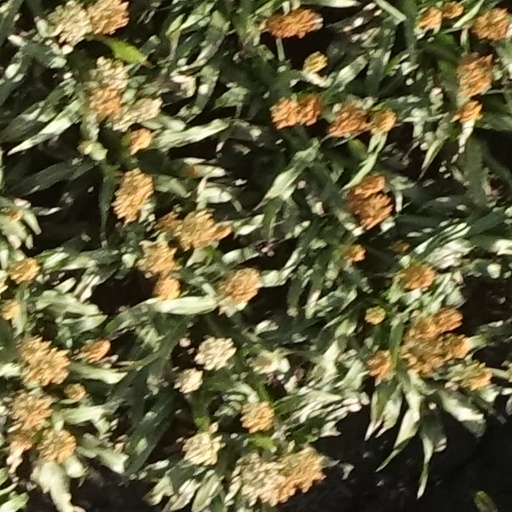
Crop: sorghum